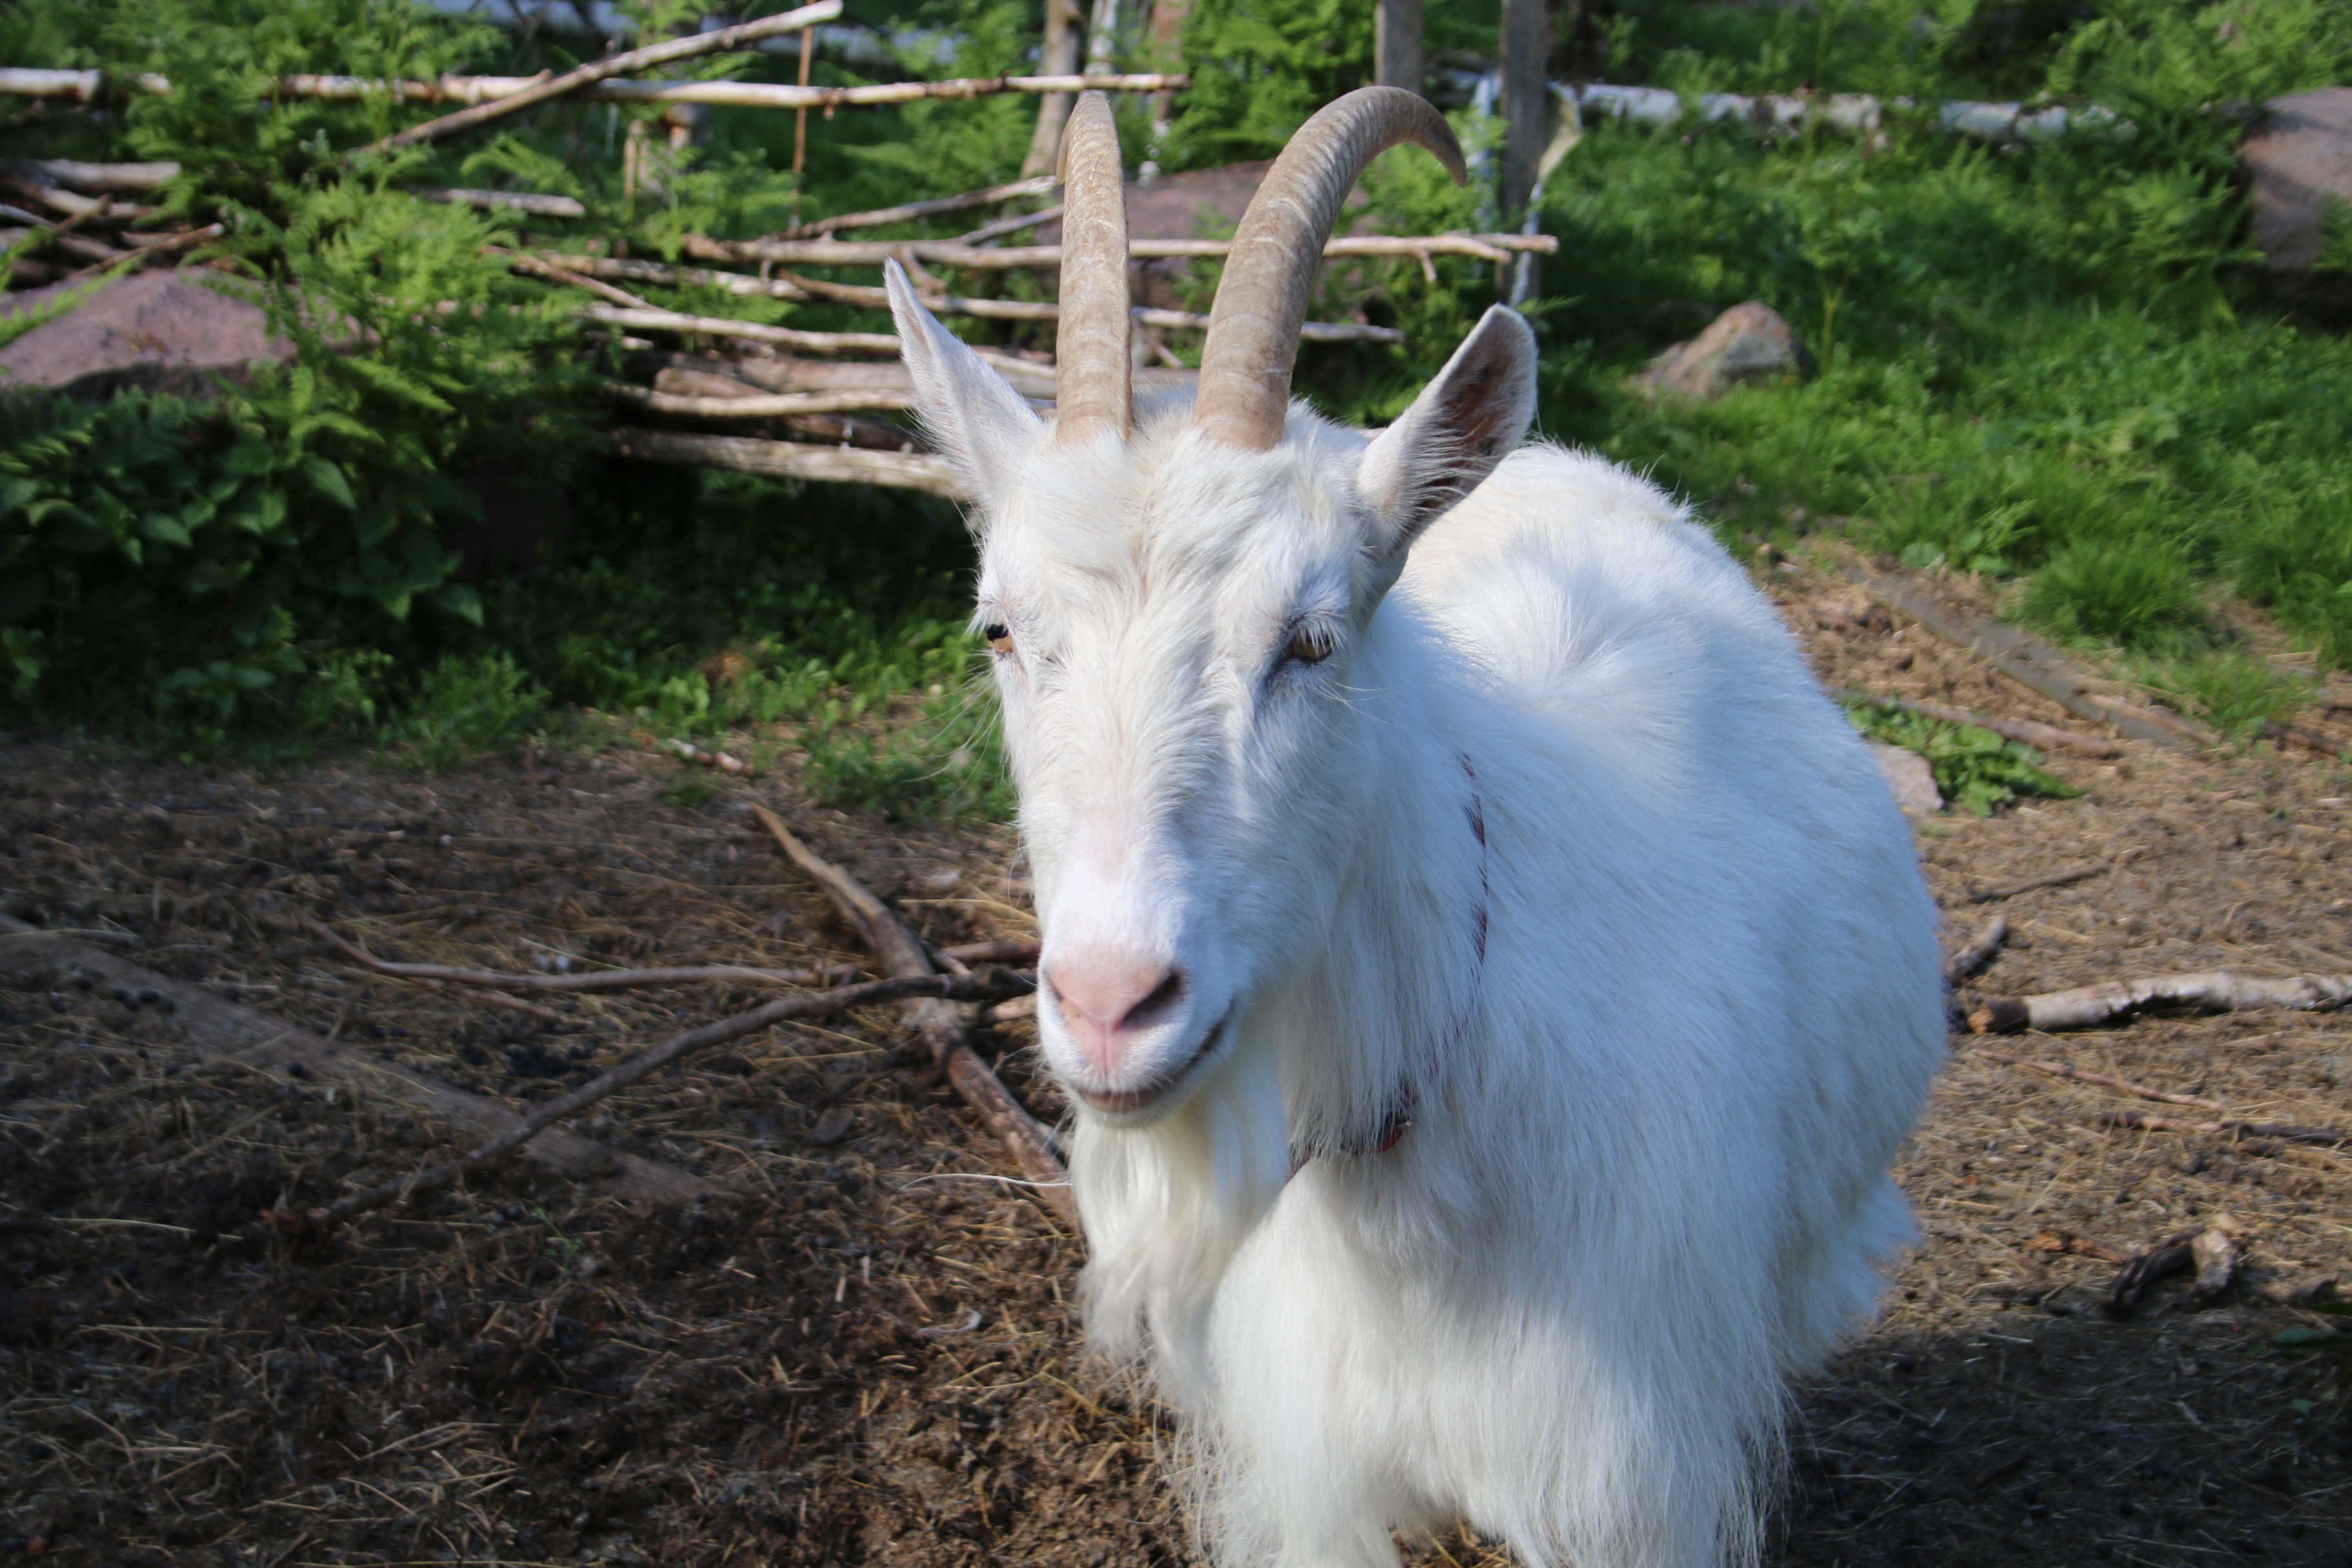
white, summer, goat, pasture, mammal, fauna, mountain goat, goats, vertebrate, culture, the horns, cow goat family